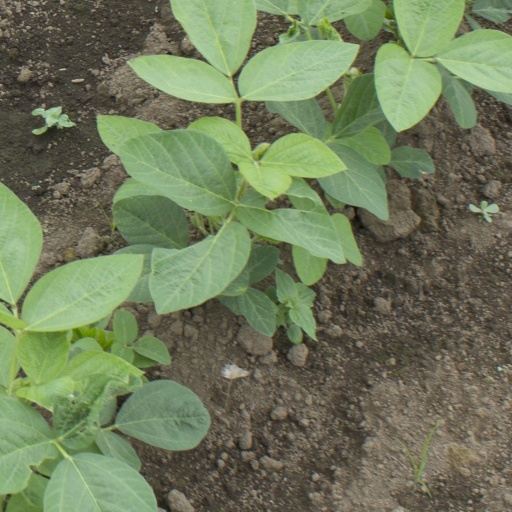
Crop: soybean